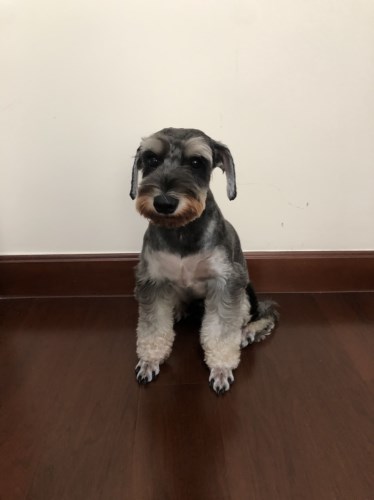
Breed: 2342-n000102-miniature_schnauzer